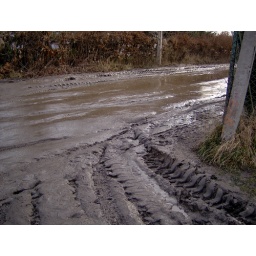
In my little town there were some sewage system works. Tens of trucks running back and forth over and over again.